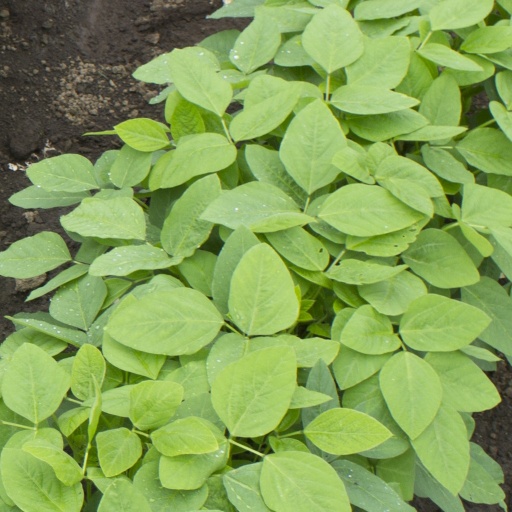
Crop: soybean